Recumbent bicycle

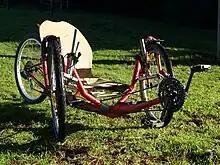
An example of a home built recumbent trike made from two 24″ MTBs

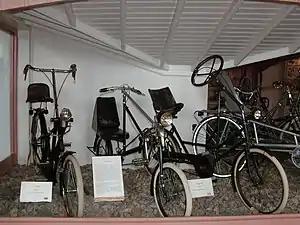
Recumbents from the 1920s in the Velorama

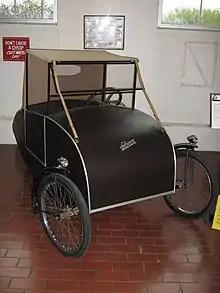
1945 Mochet Velocar

Recumbent tricycles (trikes) are closely related to recumbent bicycles, but have three wheels instead of two. The three wheels can be arranged in two ways: delta trikes have one front wheel and two rear wheels, while tadpole trikes have two front wheels and one rear wheel.